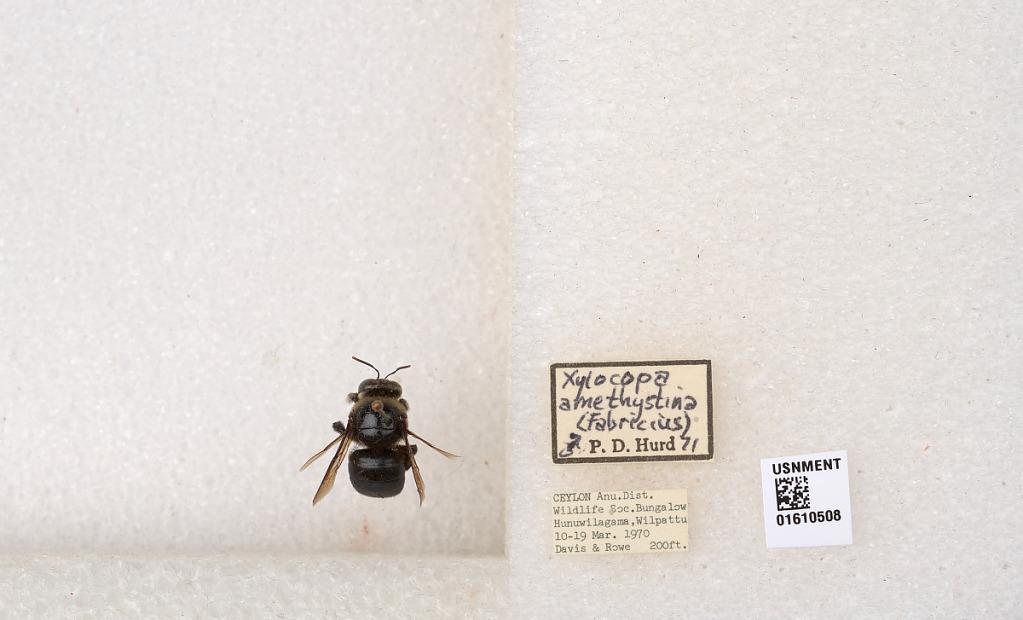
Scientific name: Xylocopa (Nodula) amethystina (Fabricius)
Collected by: D. Davis & B. Rowe
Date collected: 1970-3-10
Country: Sri Lanka
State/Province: North Central
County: Anuradhapura
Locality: Wildlife Soc. Bungalow Hunuwilagama, Wilpattu
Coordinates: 8.44988, 80.0367
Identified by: Hurd, P. D.